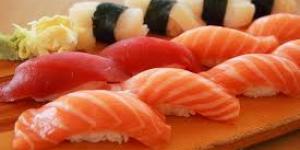
nigiri sushi